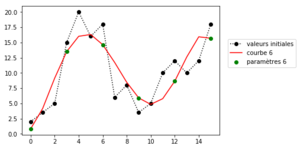
Exemple de paramètres pour une compression sur 6 points
La compression de courbe est une méthode de compression de données utilisée pour le stockage ou la transmission de données. Elle est réalisée en substituant à la courbe une expression analytique. Les paramètres de l'expression analytique sont alors utilisés pour représenter la courbe.